Competitive programming

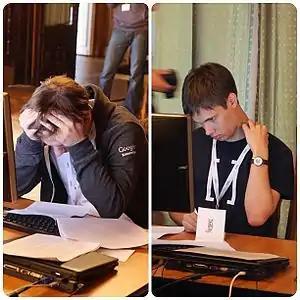
Two men sitting at desks with a computer and papers sprawled on them.

Competitive programming or sport programming is a mind sport involving participants trying to program according to provided specifications. The contests are usually held over the Internet or a local network. Competitive programming is recognized and supported by several multinational software and Internet companies, such as Google, and Meta.